Guy Bradley

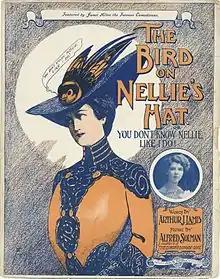
The Bird on Nellie's Hat sheet music cover,

At the turn of the 20th century, vast numbers of birds were being killed in order to provide feathers to decorate women's hats. The fashion craze, which began in the 1870s, became so prominent that by 1886 birds were being killed for the millinery trade at a rate of five million a year; many species faced extinction as a result. In Florida, plume birds were first driven away from the most populated areas in the northern part of the state, and forced to nest further south. Rookeries concentrated in and around the Everglades area, which had abundant food and seasonal dry periods, ideal for nesting birds. By the late 1880s, there were no longer any large numbers of plume birds within reach of Florida's most settled cities.